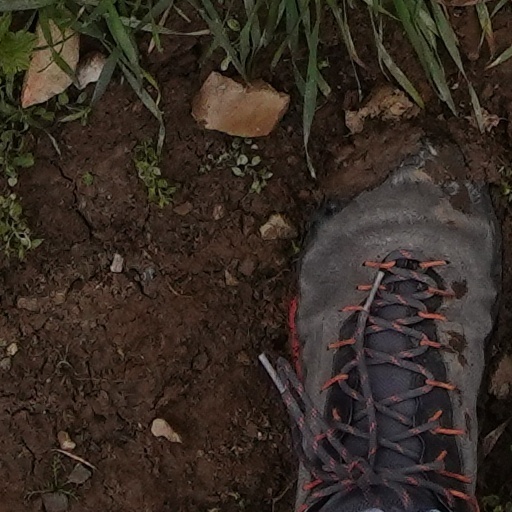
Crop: wheat